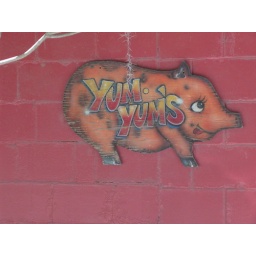
Strange cannibalistic pig sign beside JB's Smokeshack's front door.